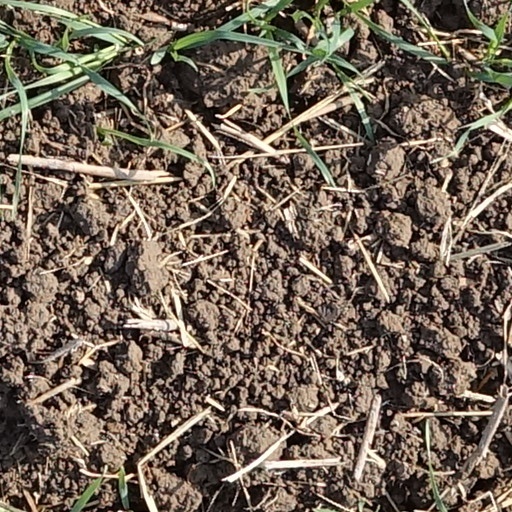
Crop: wheat